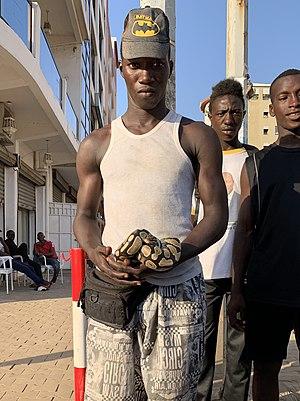
Un animal de compagnie est un animal recevant la protection des humains en échange de sa présence, sa beauté, sa jovialité ou encore pour ses talents. En raison de leur très longue présence au côté de l'Homme, ces animaux familiers ont souvent fait l'objet d'une domestication à la suite de leur apprivoisement. Ils se distinguent toutefois de l'animal domestique vivant simplement dans le voisinage de la maison, simple commensale de l'homme comme le chien de travail, et par opposition aux dits « animaux de production » utilisés pour leur viande, leur lait ou leurs œufs, telles les vaches ou les poules. Dans les pays occidentaux, les principaux animaux de compagnie sont le chat et le chien qui, avec le furet, sont des animaux classés comme « carnivores domestiques » et donc soumis à une législation particulière.